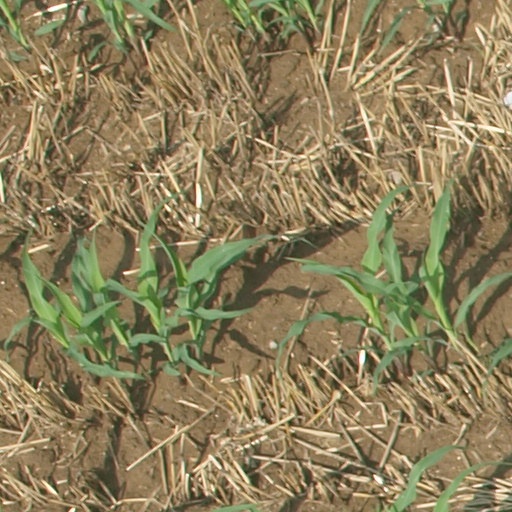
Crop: maize; corn